Evergreen Cemetery (Colorado Springs, Colorado)

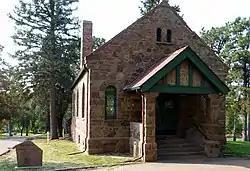

Evergreen Cemetery is the city-maintained cemetery for Colorado Springs, Colorado, on the National Register of Historic Places in El Paso County, Colorado.